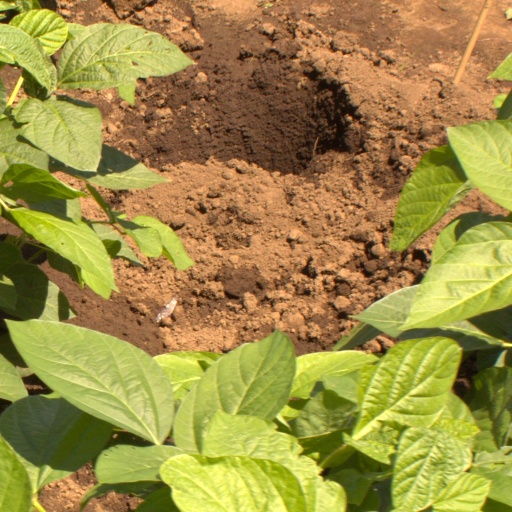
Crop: soybean